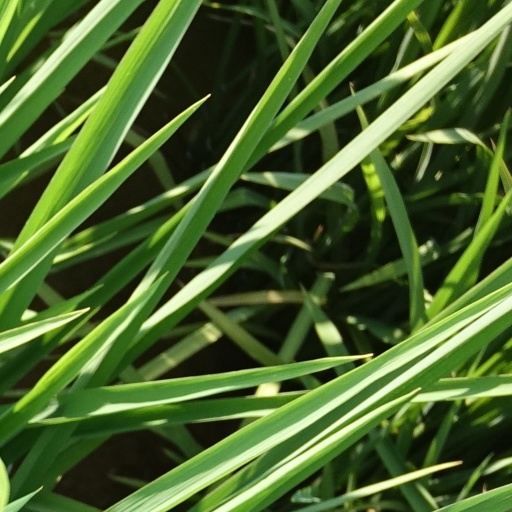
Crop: rice